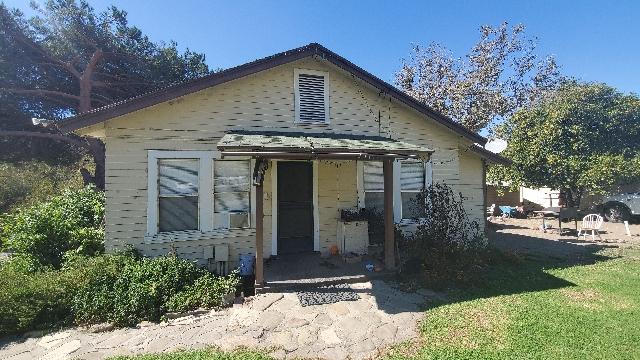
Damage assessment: no_damage